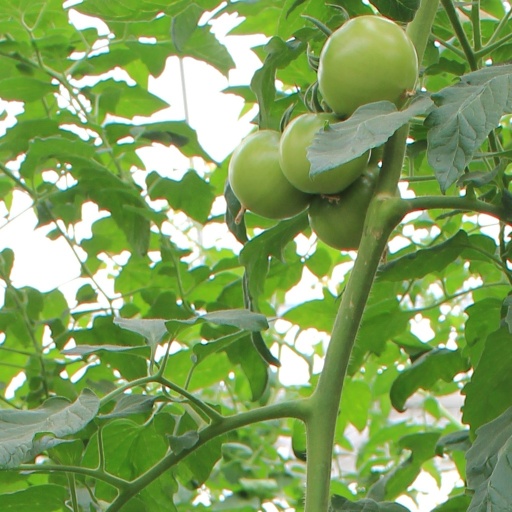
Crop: tomato